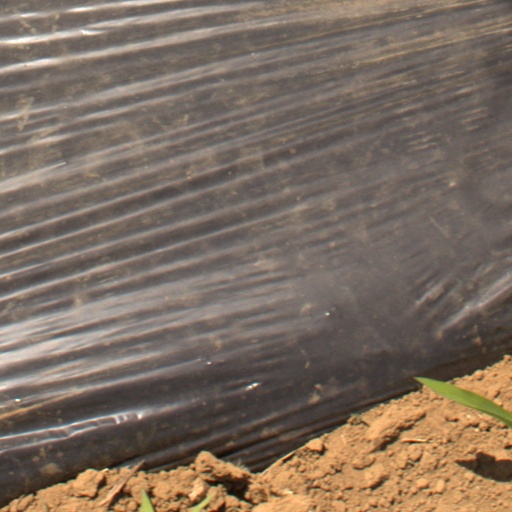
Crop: Jerusalem artichoke